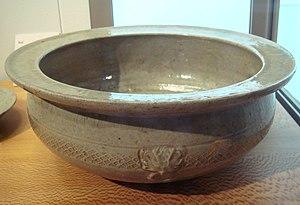
La dynastie Jin, divisée en Jin occidentaux ou Jin de l'Ouest ou Xi Jin et Jin orientaux ou Jin de l'Est ou Dong Jin, succède au Royaume de Wei de la période des Trois royaumes de Chine et compte en tout 15 empereurs. Ses capitales sont Luoyang puis Jiankang, avec un bref intermède à Chang'an. Les Seize Royaumes occupent le Nord de la Chine durant la période des Jin orientaux. Ces derniers finissent par être évincés en 420 par la dynastie Liu-Song ou Song du Sud, événement qui marque le début de la période des dynasties du Nord et du Sud.